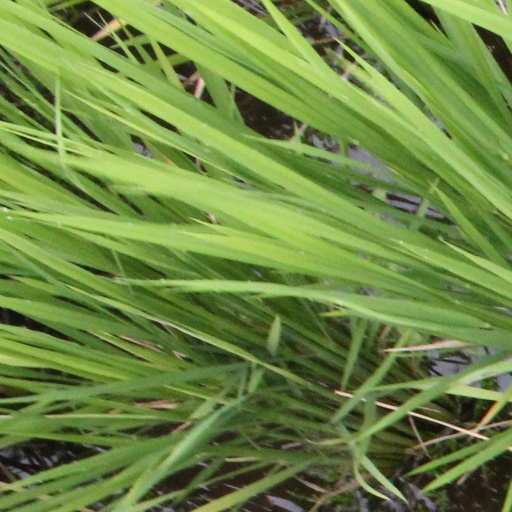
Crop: rice